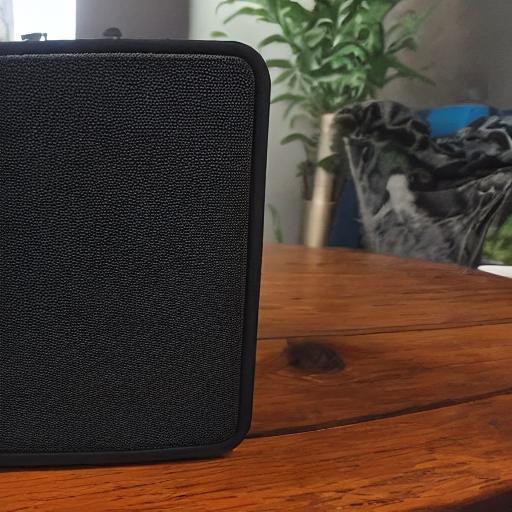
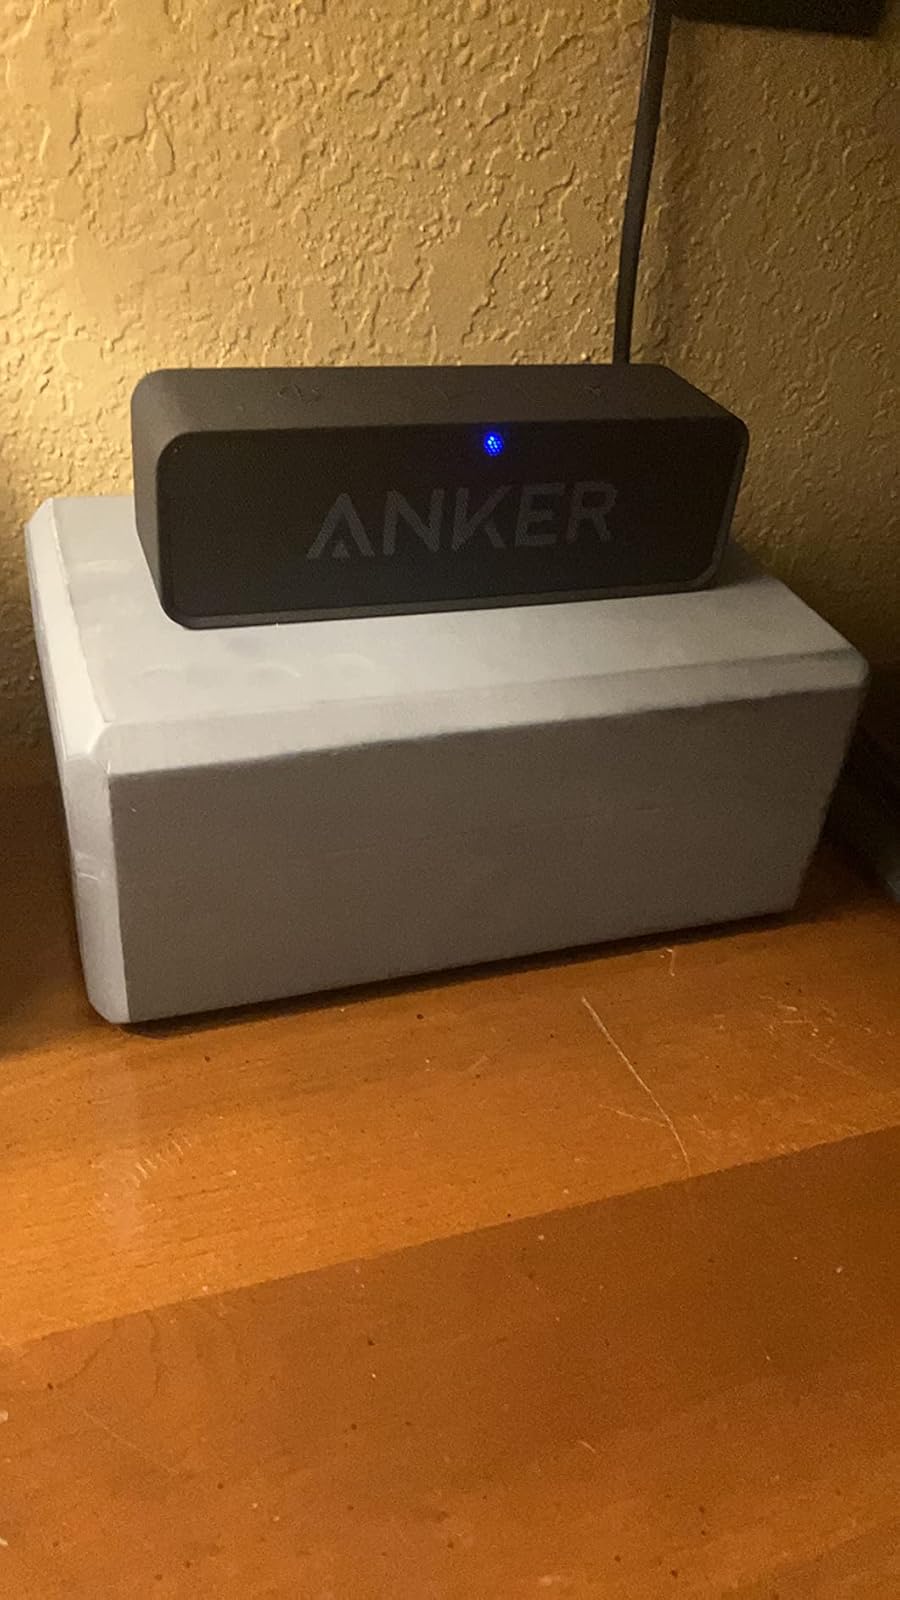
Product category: speaker
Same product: no